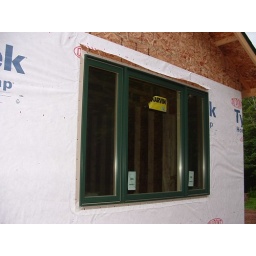
Almost all of the windows are in at this point. Our bedroom window.